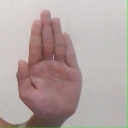
अक्षर: ध